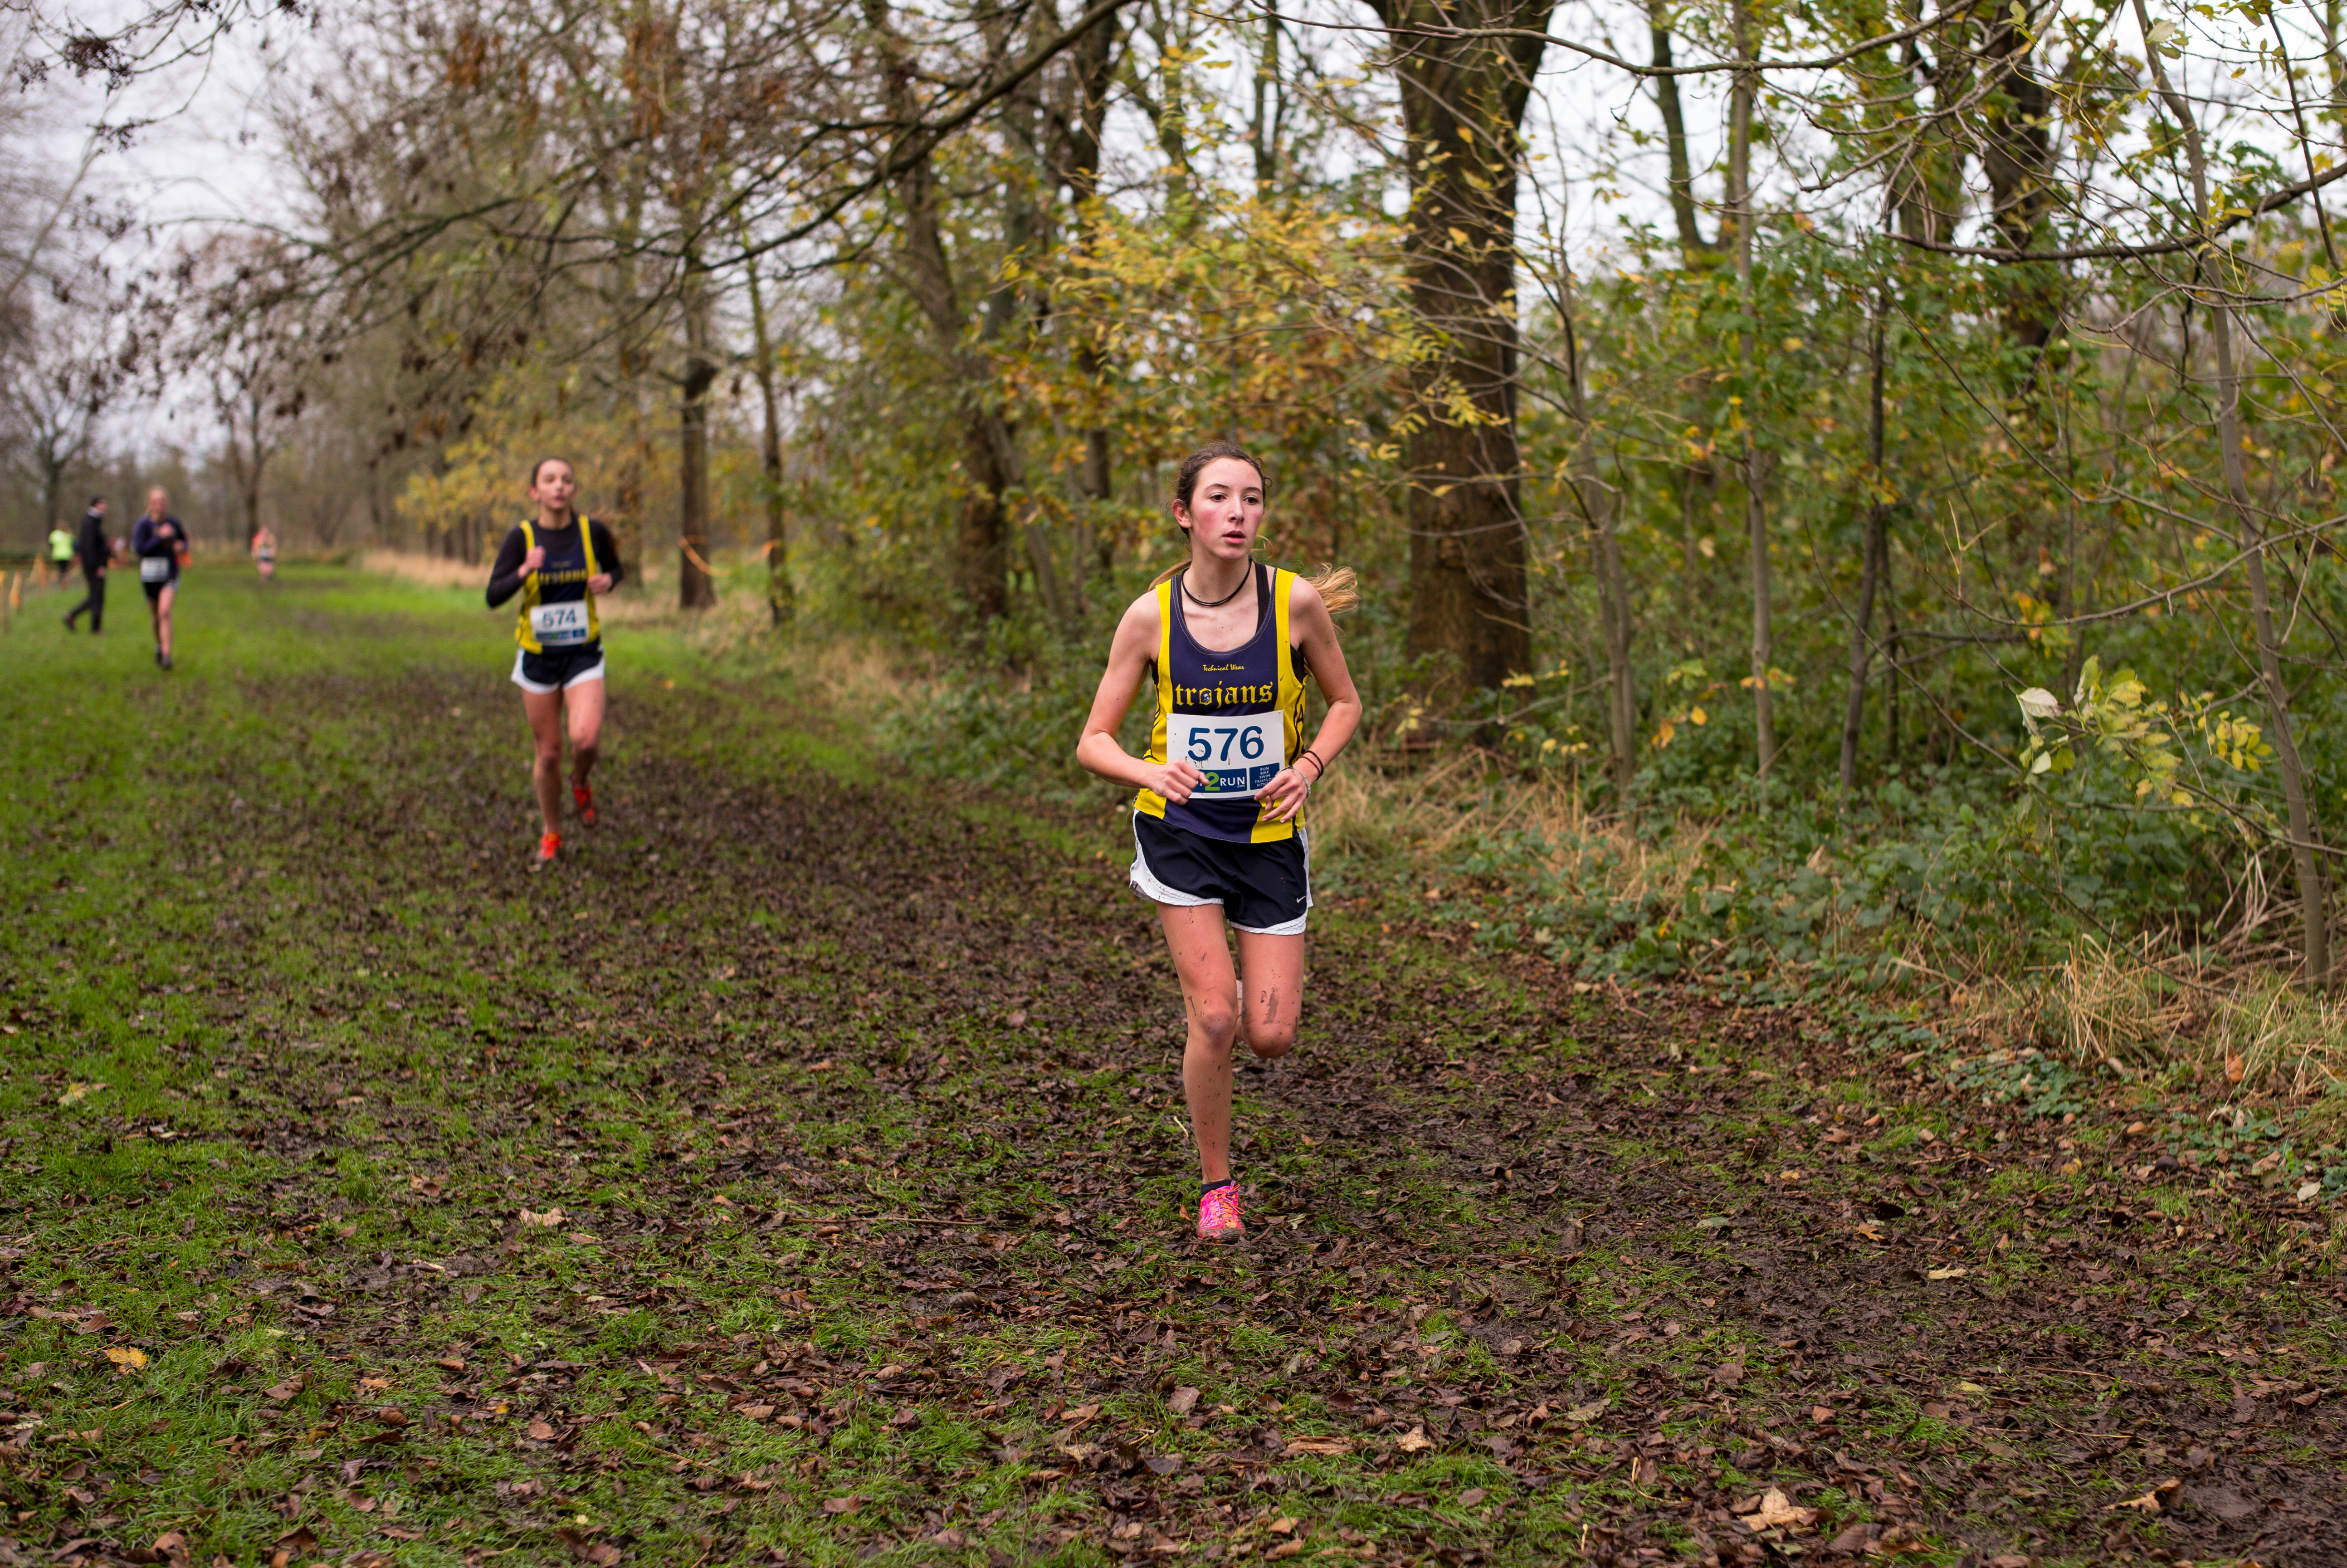
person, trail, running, recreation, jogging, race, sports, endurance, athletics, physical exercise, outdoor recreation, human action, ultramarathon, duathlon, cross country running, cross country cycling